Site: brandenburg
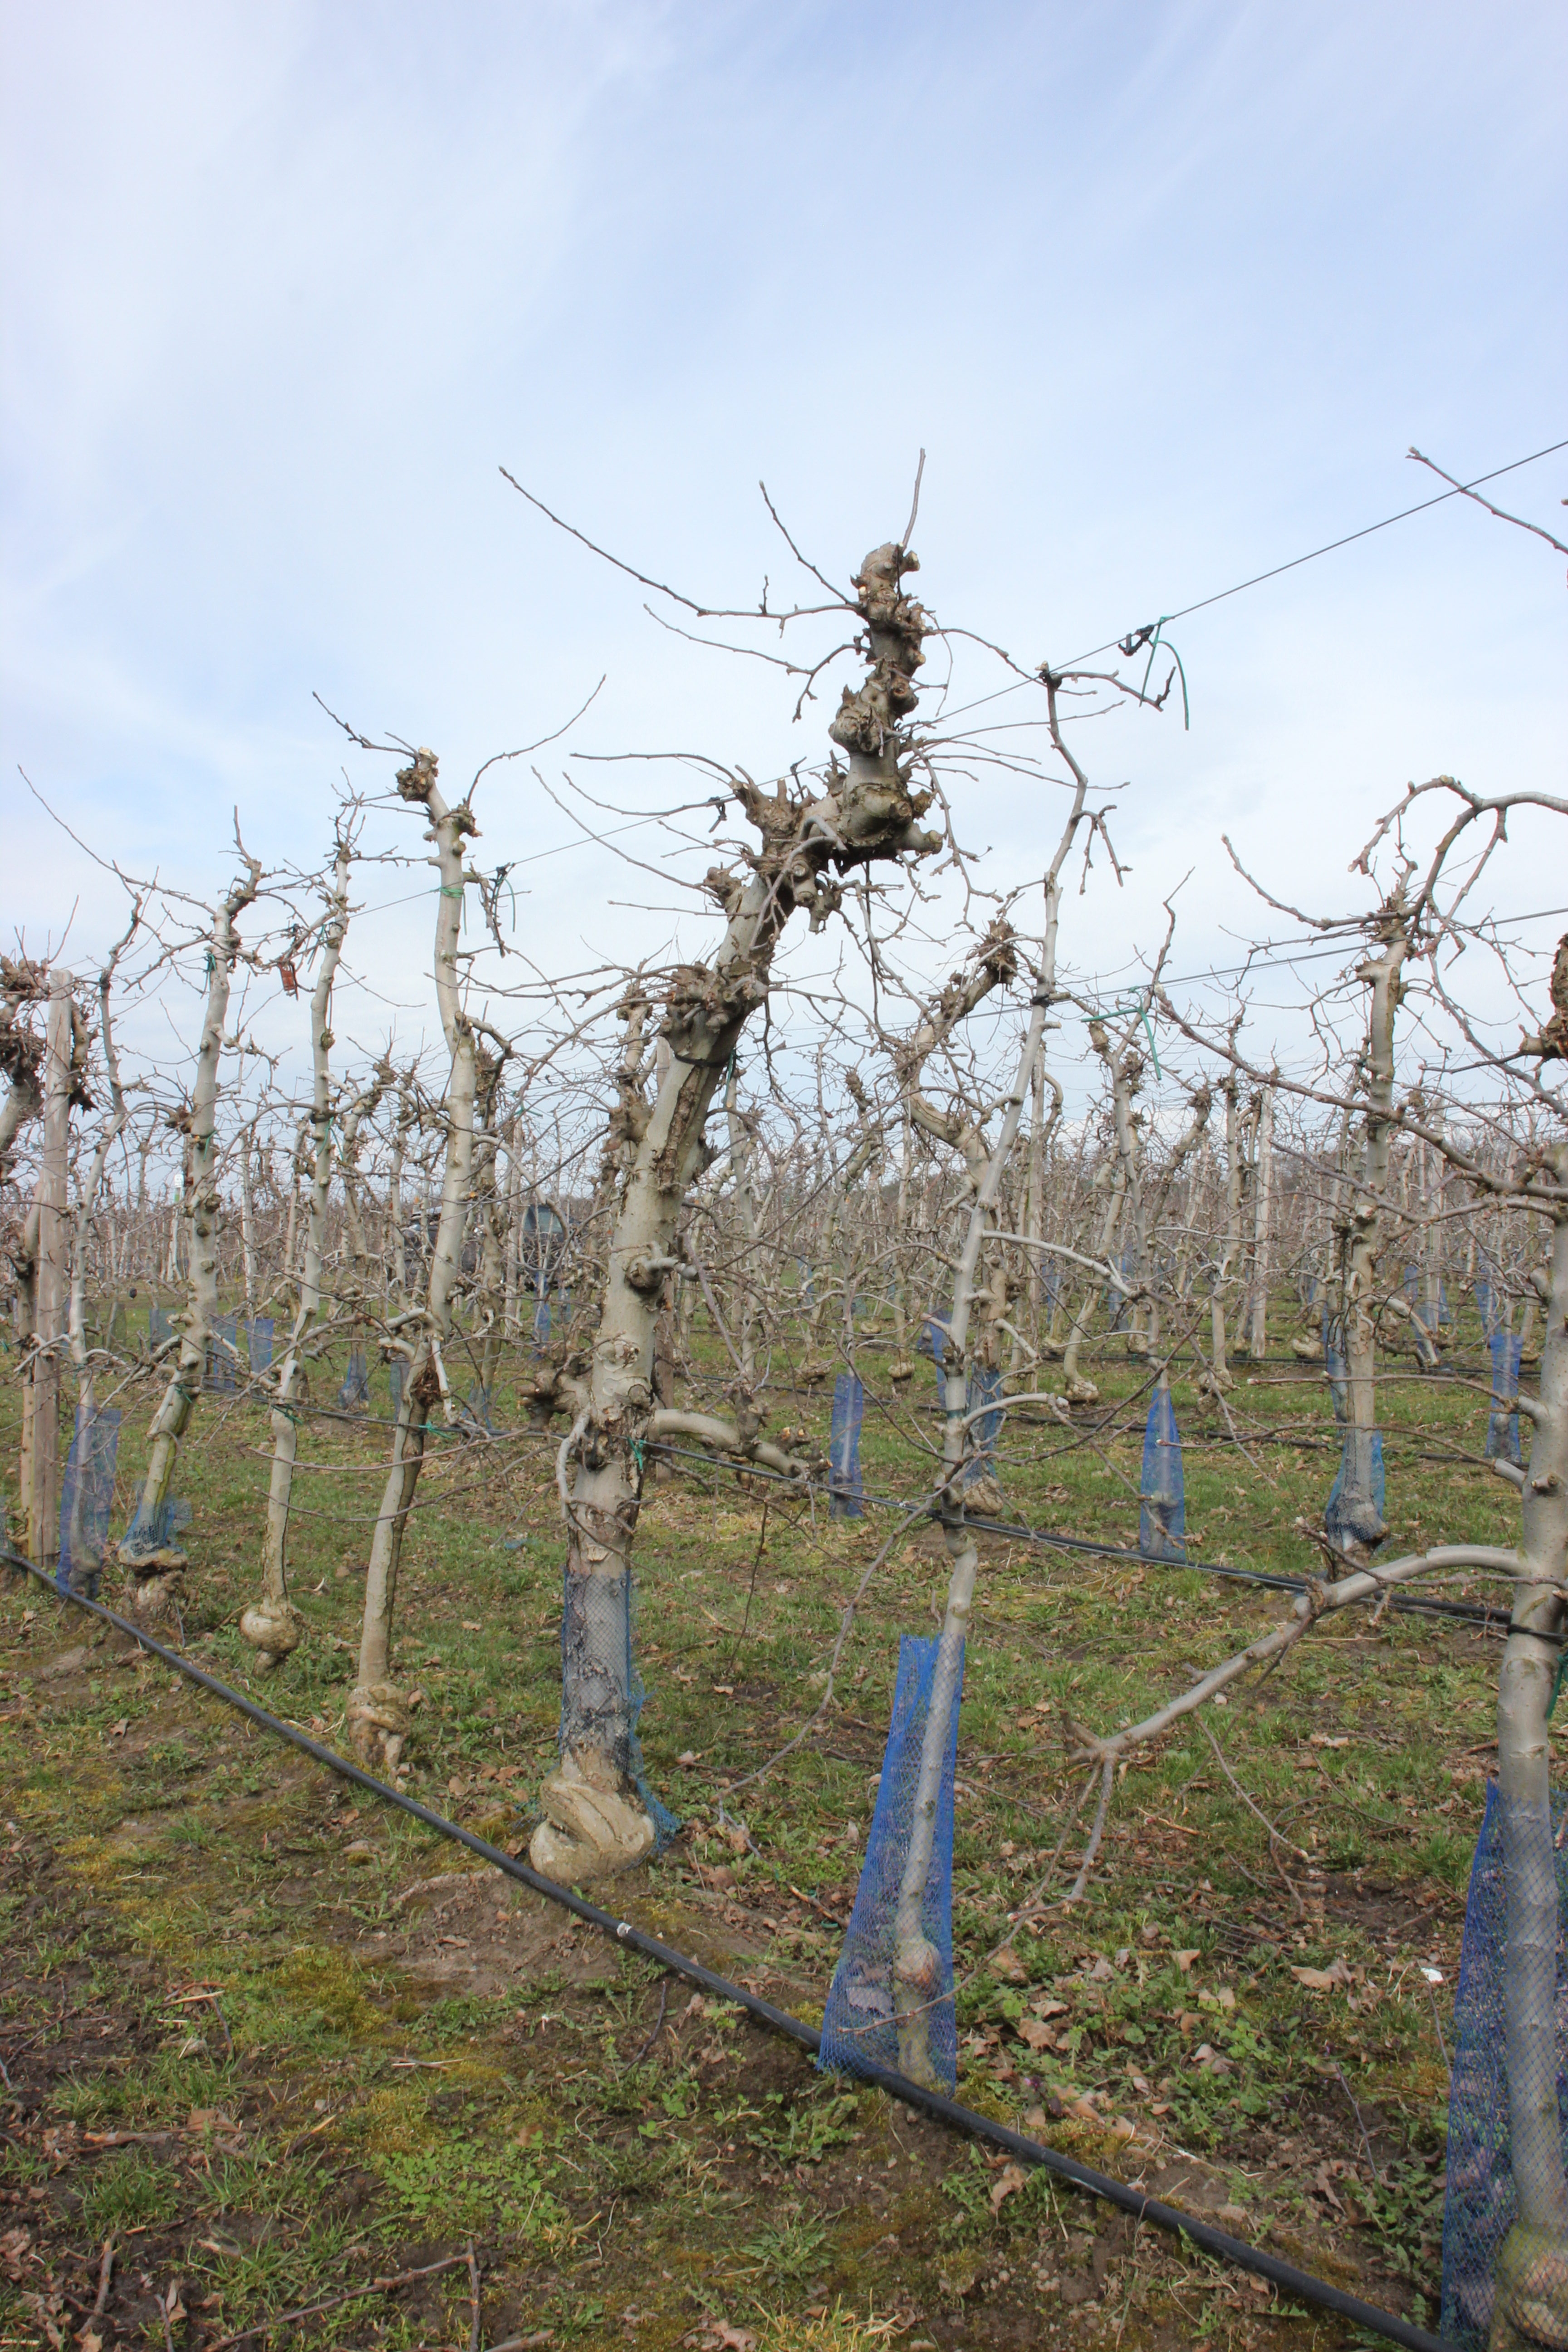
Growth stage (BBCH 01): Bud development